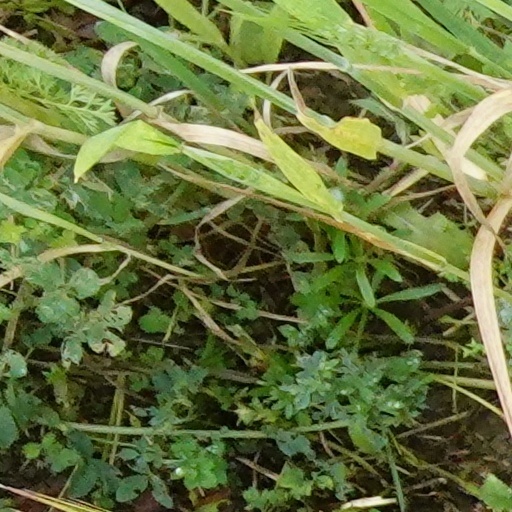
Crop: wheat